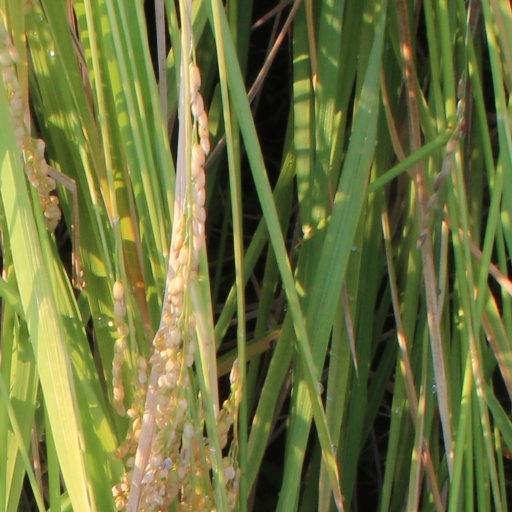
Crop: rice